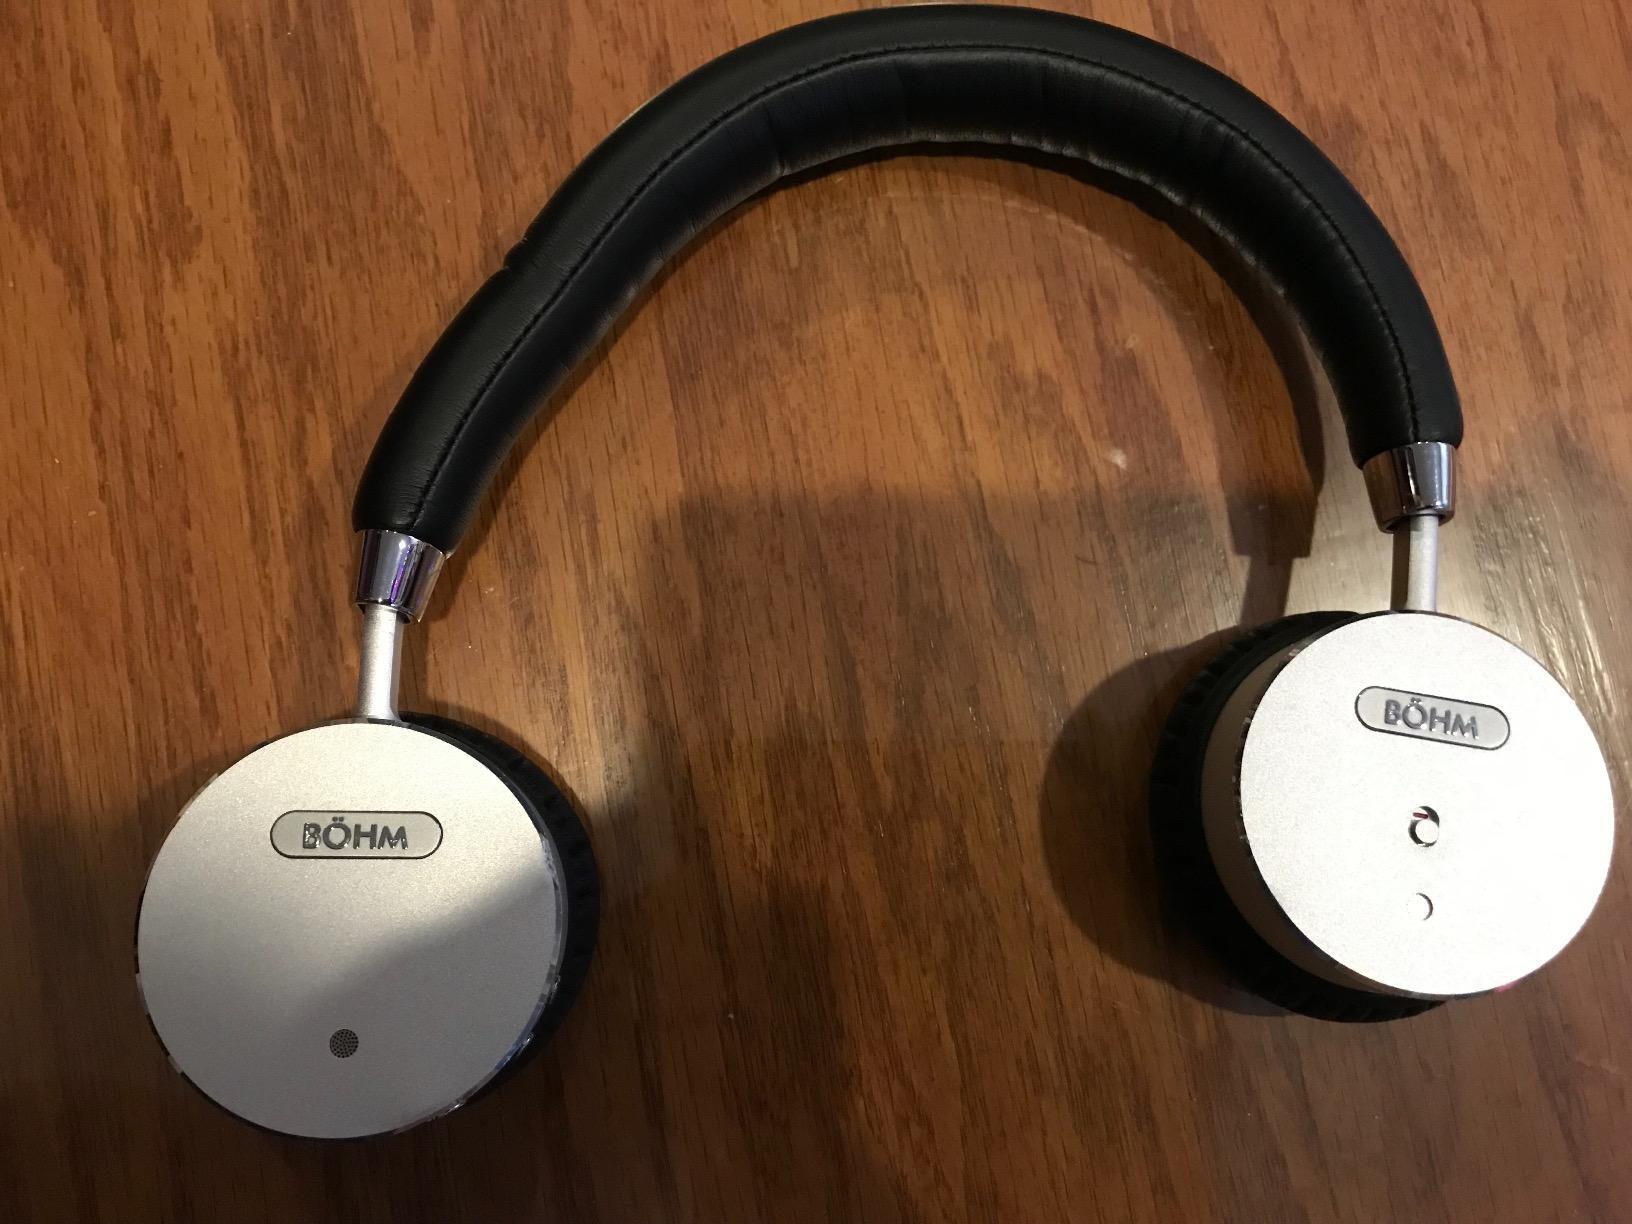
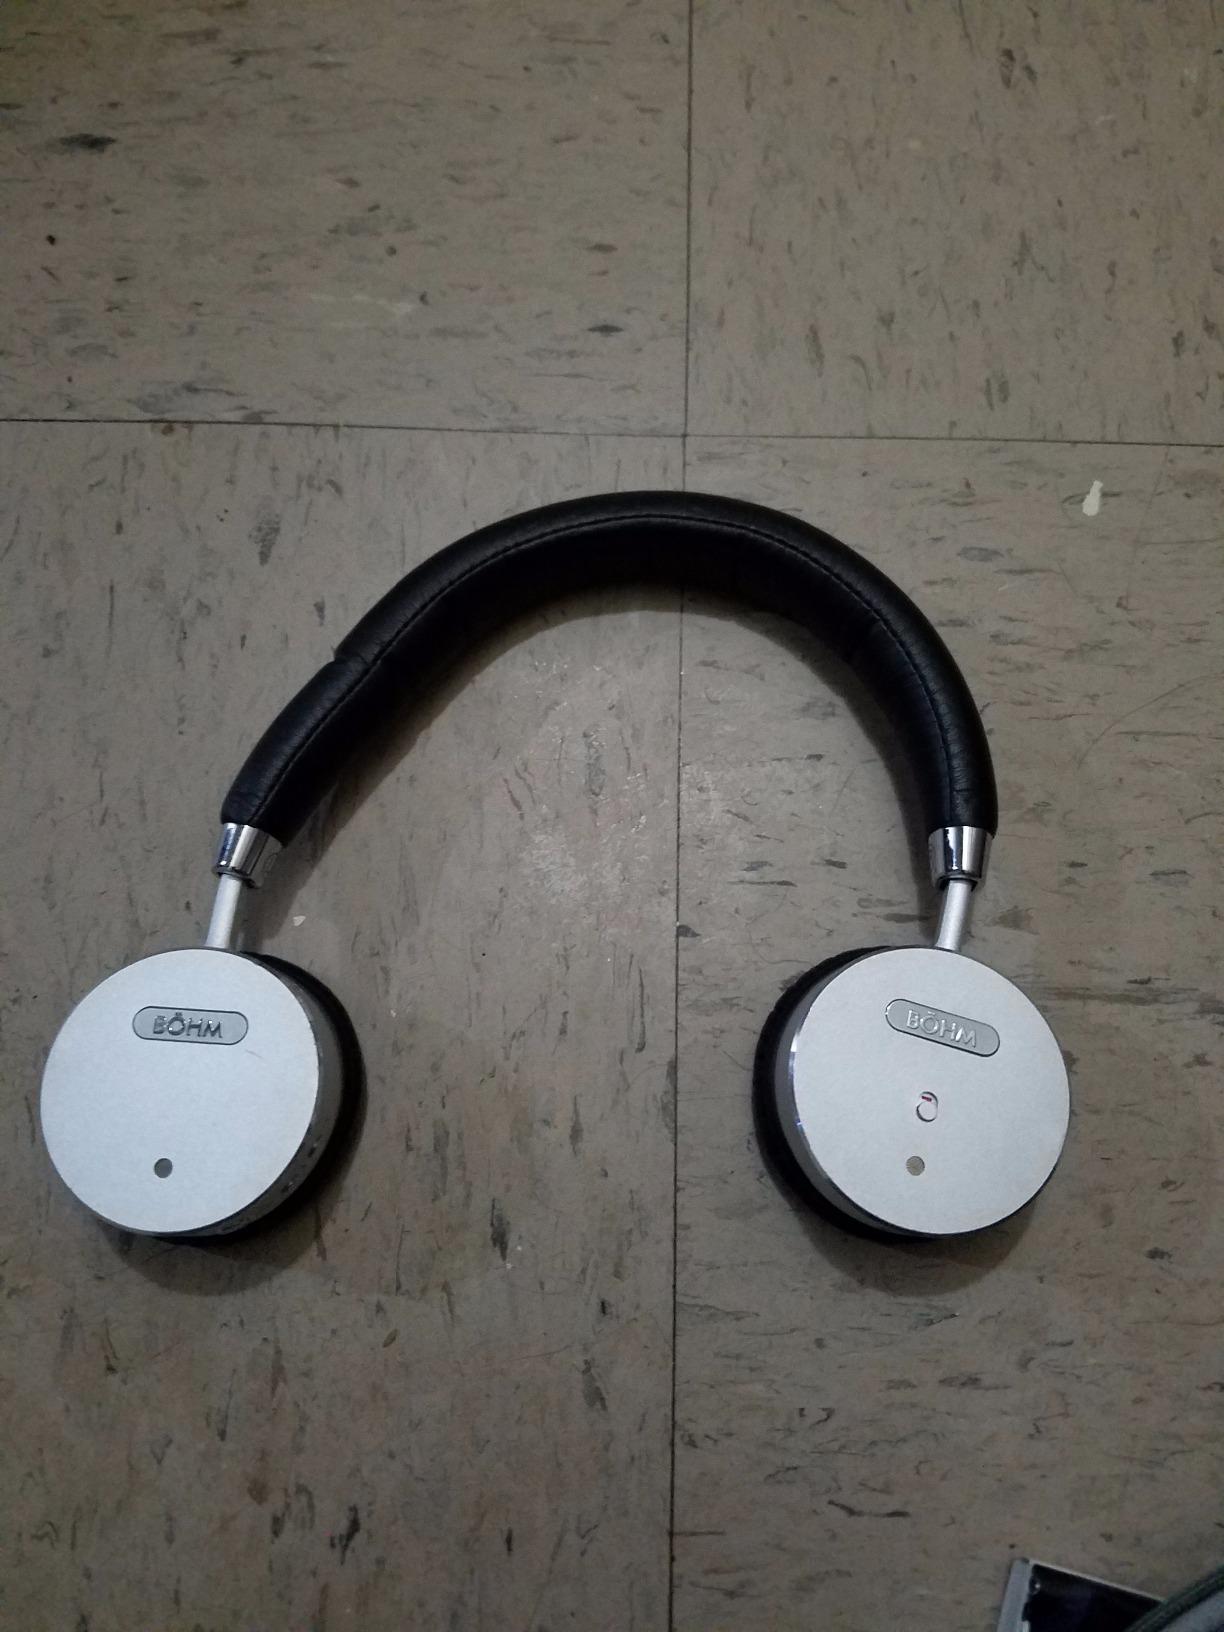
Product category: headphones
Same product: yes